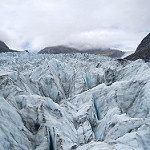
Label: glacier